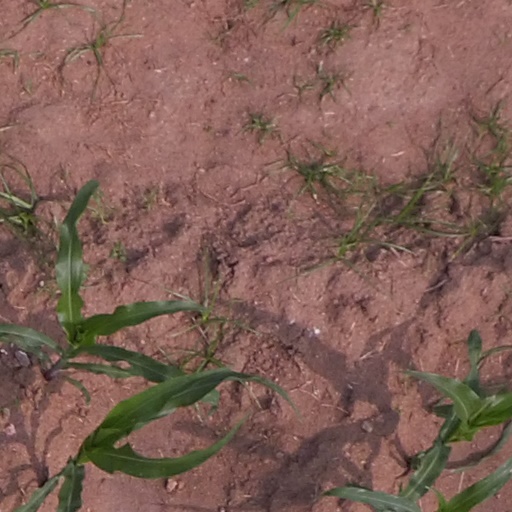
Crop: maize; corn